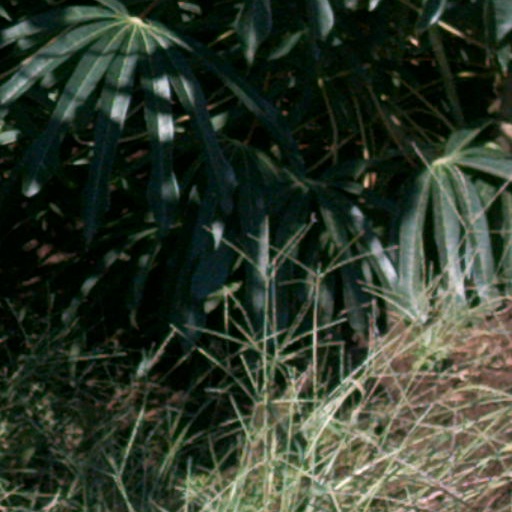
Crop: cassava